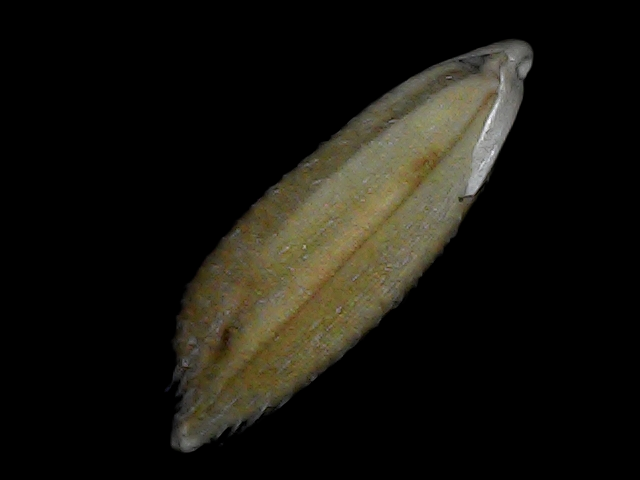
Rice variety: Bd93